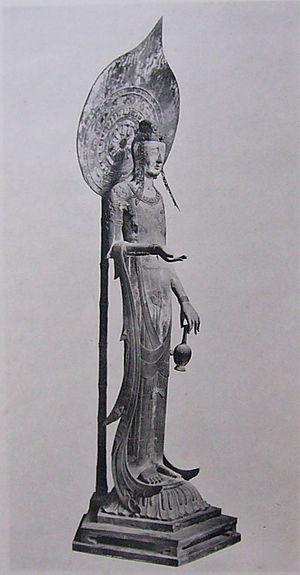
L'influence coréenne sur la culture japonaise fait référence à l'impact des influences continentales transmises à travers ou originaires de la péninsule coréenne sur les institutions, la culture, la langue et la société japonaises. Comme la péninsule coréenne a été le pont culturel entre le Japon et le continent asiatique durant une grande partie de l'histoire de l'Extrême-Orient, ces influences, supposées ou établies, sont présentes dans la culture japonaise dans des domaines divers. La Corée a joué un rôle important dans l'introduction du bouddhisme au Japon en provenance de l'Inde via le royaume de Baekje. Des nuances propres aux styles de l'art coréen sont également perceptibles au début de la peinture et de l'architecture japonaises, et allant de la conception des temples bouddhistes au Japon à divers objets d'art comme les statues, les textiles, puis la porcelaine à partir du XVIIᵉ siècle.
La période Hakuhō, "période du phénix blanc", était un nom japonais non officiel de l'ère japonaise de l'empereur Tenmu après l'ère Hakuchi et avant l'ère Shuchō. Cette courte période non-nengō a duré de 673 à 686.